Hills Creek State Park

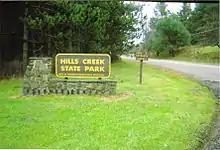
The entrance sign for Hills Creek State Park

Hills Creek State Park is a Pennsylvania state park in Charleston Township, Tioga County, Pennsylvania in the United States. Hills Creek Lake, a man-made lake, is the focal point of the park. It is open for year-round recreation. Hills Creek State Park is in the Allegheny Plateau region of Pennsylvania, just north of U.S. Route 6 near the boroughs of Wellsboro and Mansfield.